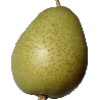
Label: Pear 1